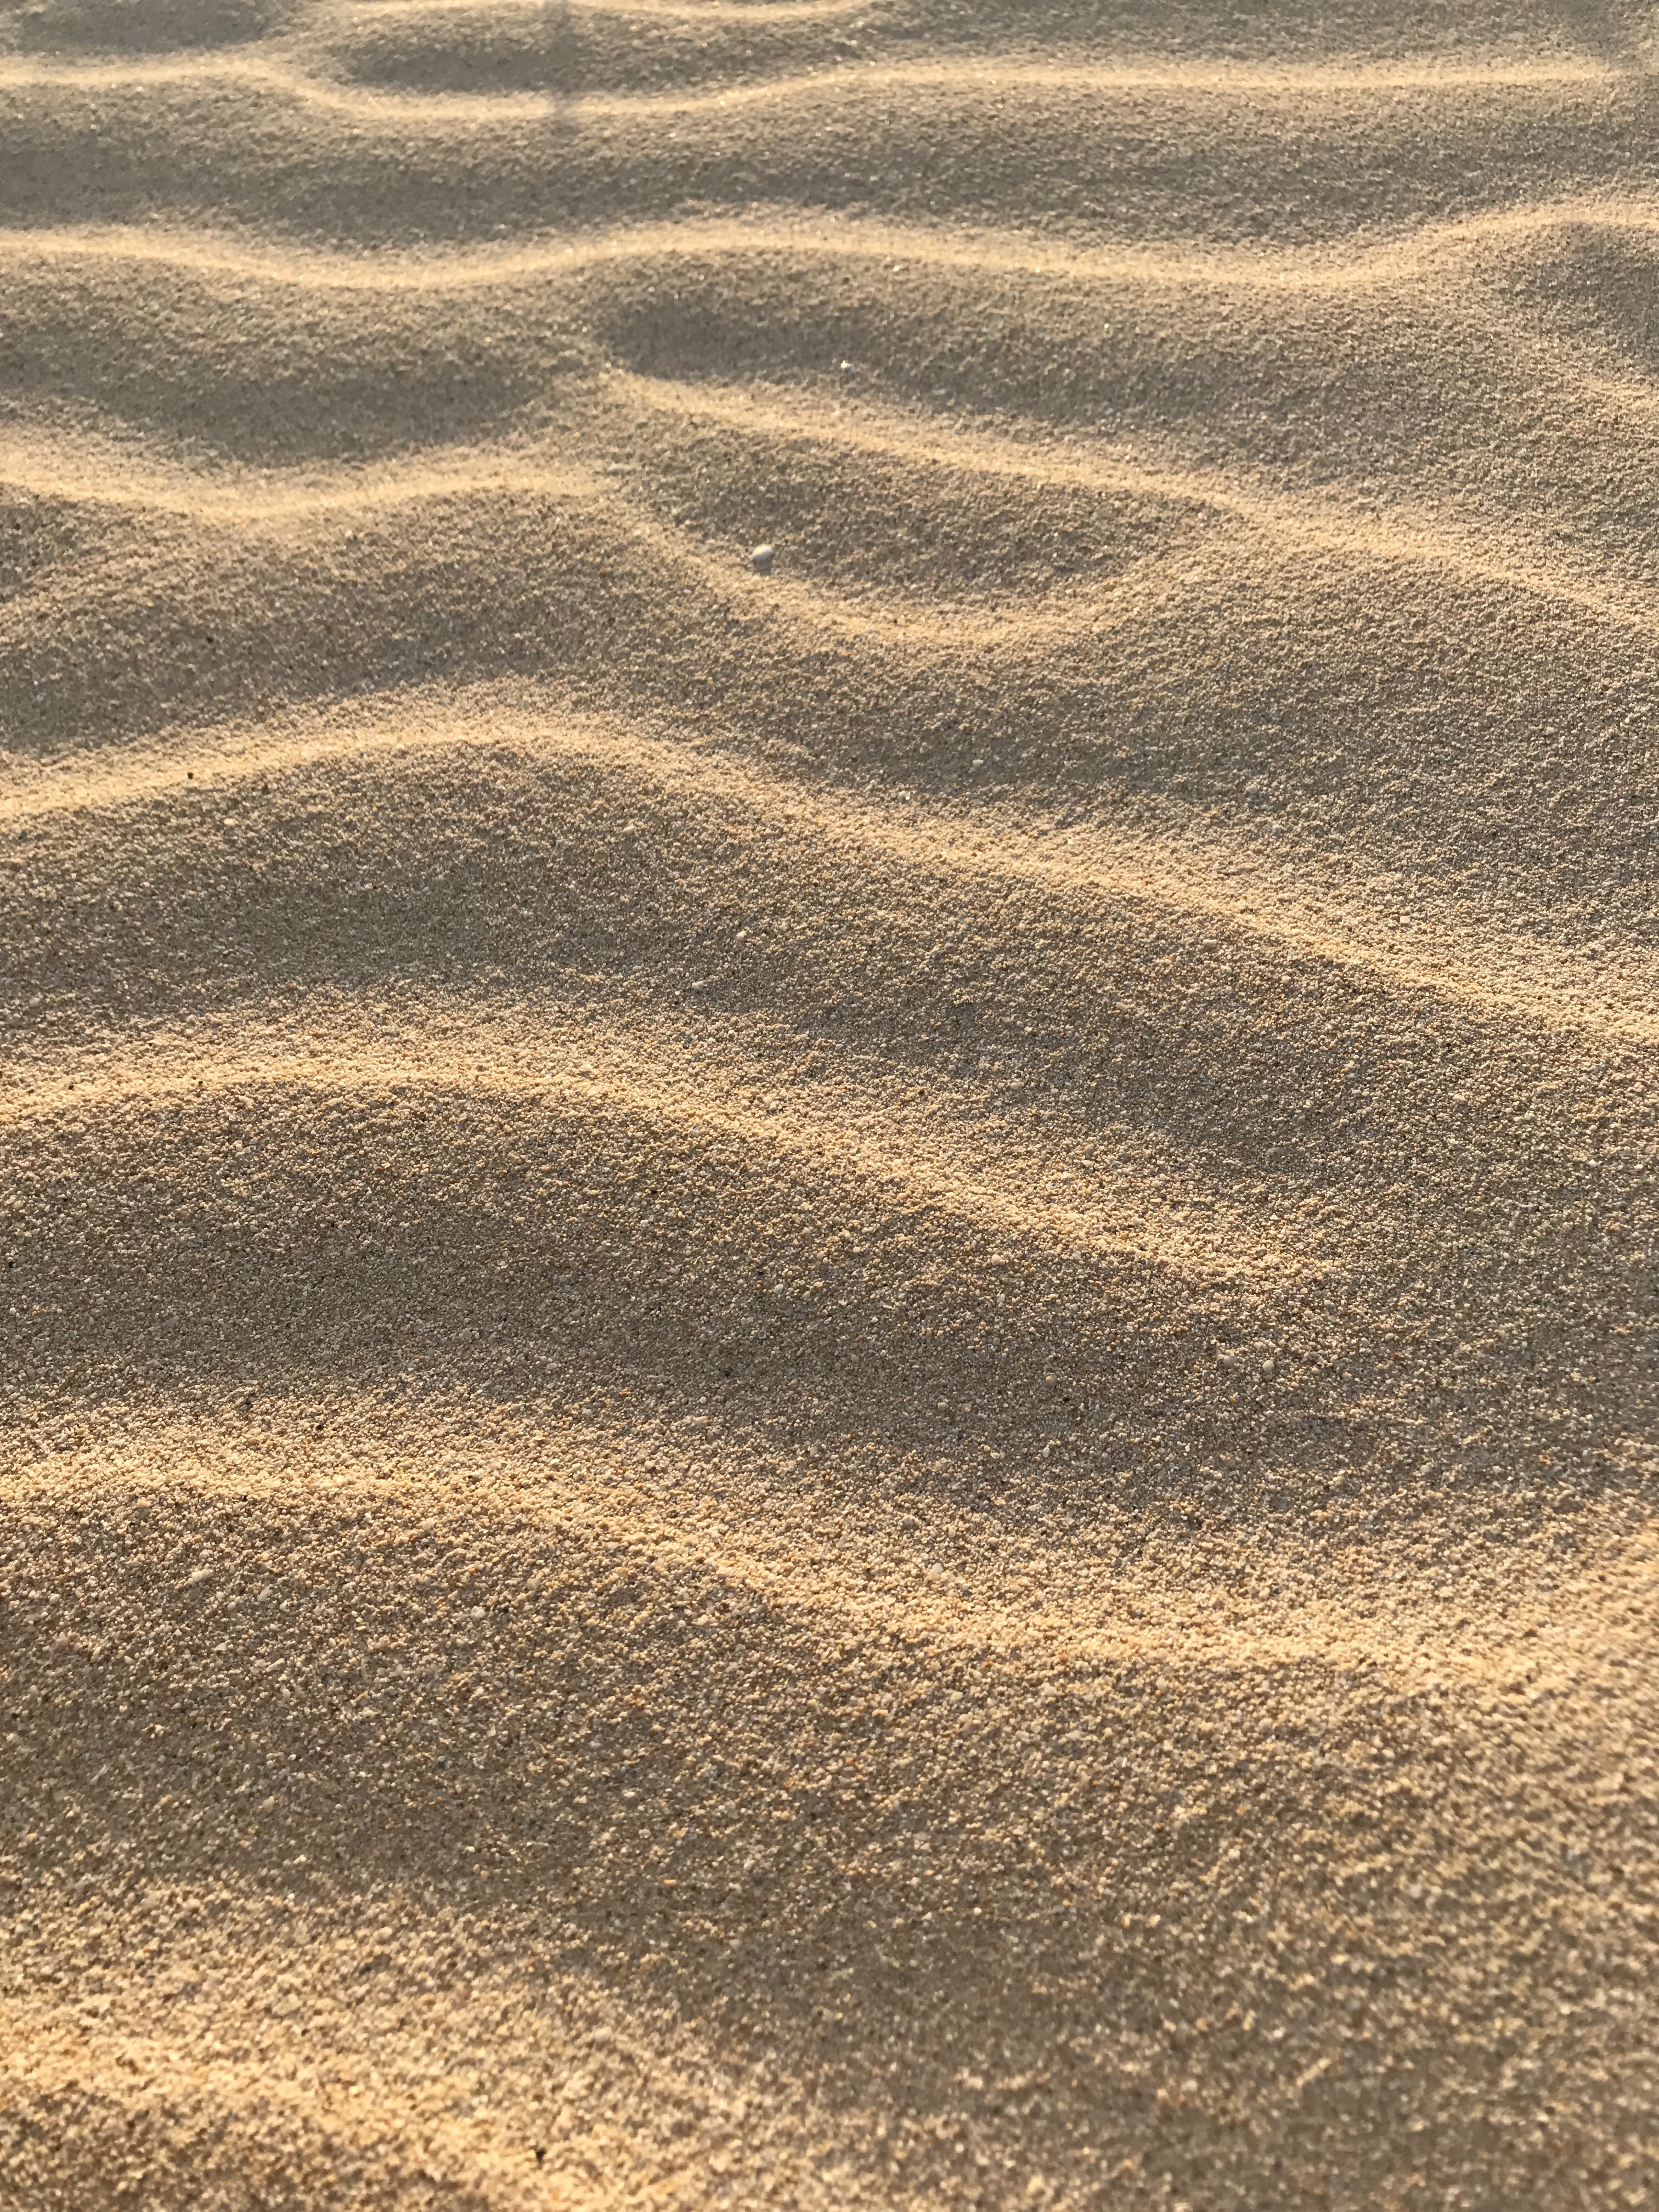
beach, landscape, sea, coast, water, nature, outdoor, sand, ocean, sky, sun, white, sunlight, texture, shore, wave, asphalt, summer, vacation, travel, ripple, relax, paradise, scenic, tropical, natural, seascape, holiday, island, soil, material, sunny, tropic, relaxation, resort, hot, flooring, beach sand, road surface, natural environment, grass family